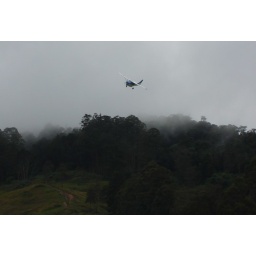
SIL Aviation Cessna 206 airplane flying low over a ridge in Papua New Guinea in a training flight.